Wired for War

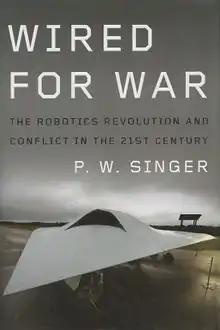
First edition

Wired for War: The Robotics Revolution and Conflict in the 21st Century (Penguin, 2009) is a best-selling book by P. W. Singer. It explores how science fiction has started to play out on modern day battlefields, with robots used more and more in war.